Tom McBride (actor)

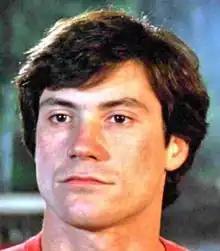
Publicity Photo of Tom McBride

Tom McBride (October 7, 1952 − September 24, 1995) was an American photographer, model, and actor. He starred in the 1981 horror film "Friday the 13th Part 2" as Mark. He also had a role in the 1985 movie "". His only TV guest appearance was on the TV series "Highway to Heaven". On Broadway, he appeared in the play "Fifth of July" near the end of its run. McBride, an openly gay man, died in 1995 due to complications from AIDS, only two weeks prior to his forty-third birthday. A documentary by director Jay Corcoran titled "Life & Death on the A-List" followed McBride in the final months of his life.